USS Hamner

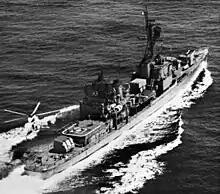
A SH-3 Sea King helicopter hovering above "Hamner" in 1979

"Hamner" joined TG 77.6 as plane guard for on 1 October and continued this duty until receiving an emergency call from the carrier at 0730 on the 26th "I am on fire." Maneuvering alongside, "Hamner" sprayed cooling water on the charred and buckled bulkheads until this threat had gone then escorted her to Subic Bay for repairs.